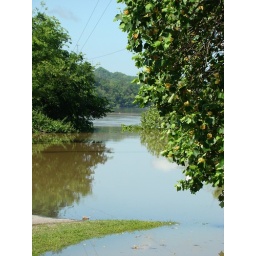
View facing what was the boat drop, river is in far distance.